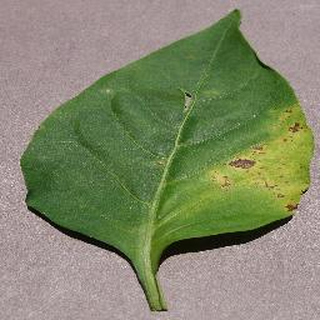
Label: bell_pepper_bacterial_spot